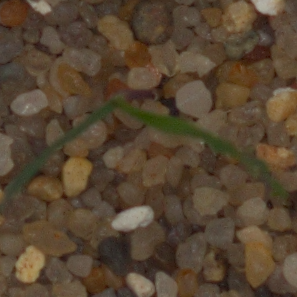
Label: black_grass